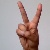
The image shows a hand gesture representing the letter 'V' in Indian Sign Language.